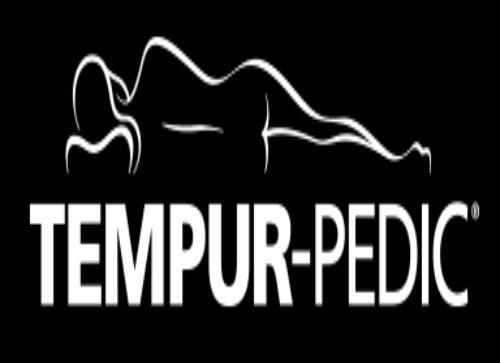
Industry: Necessities